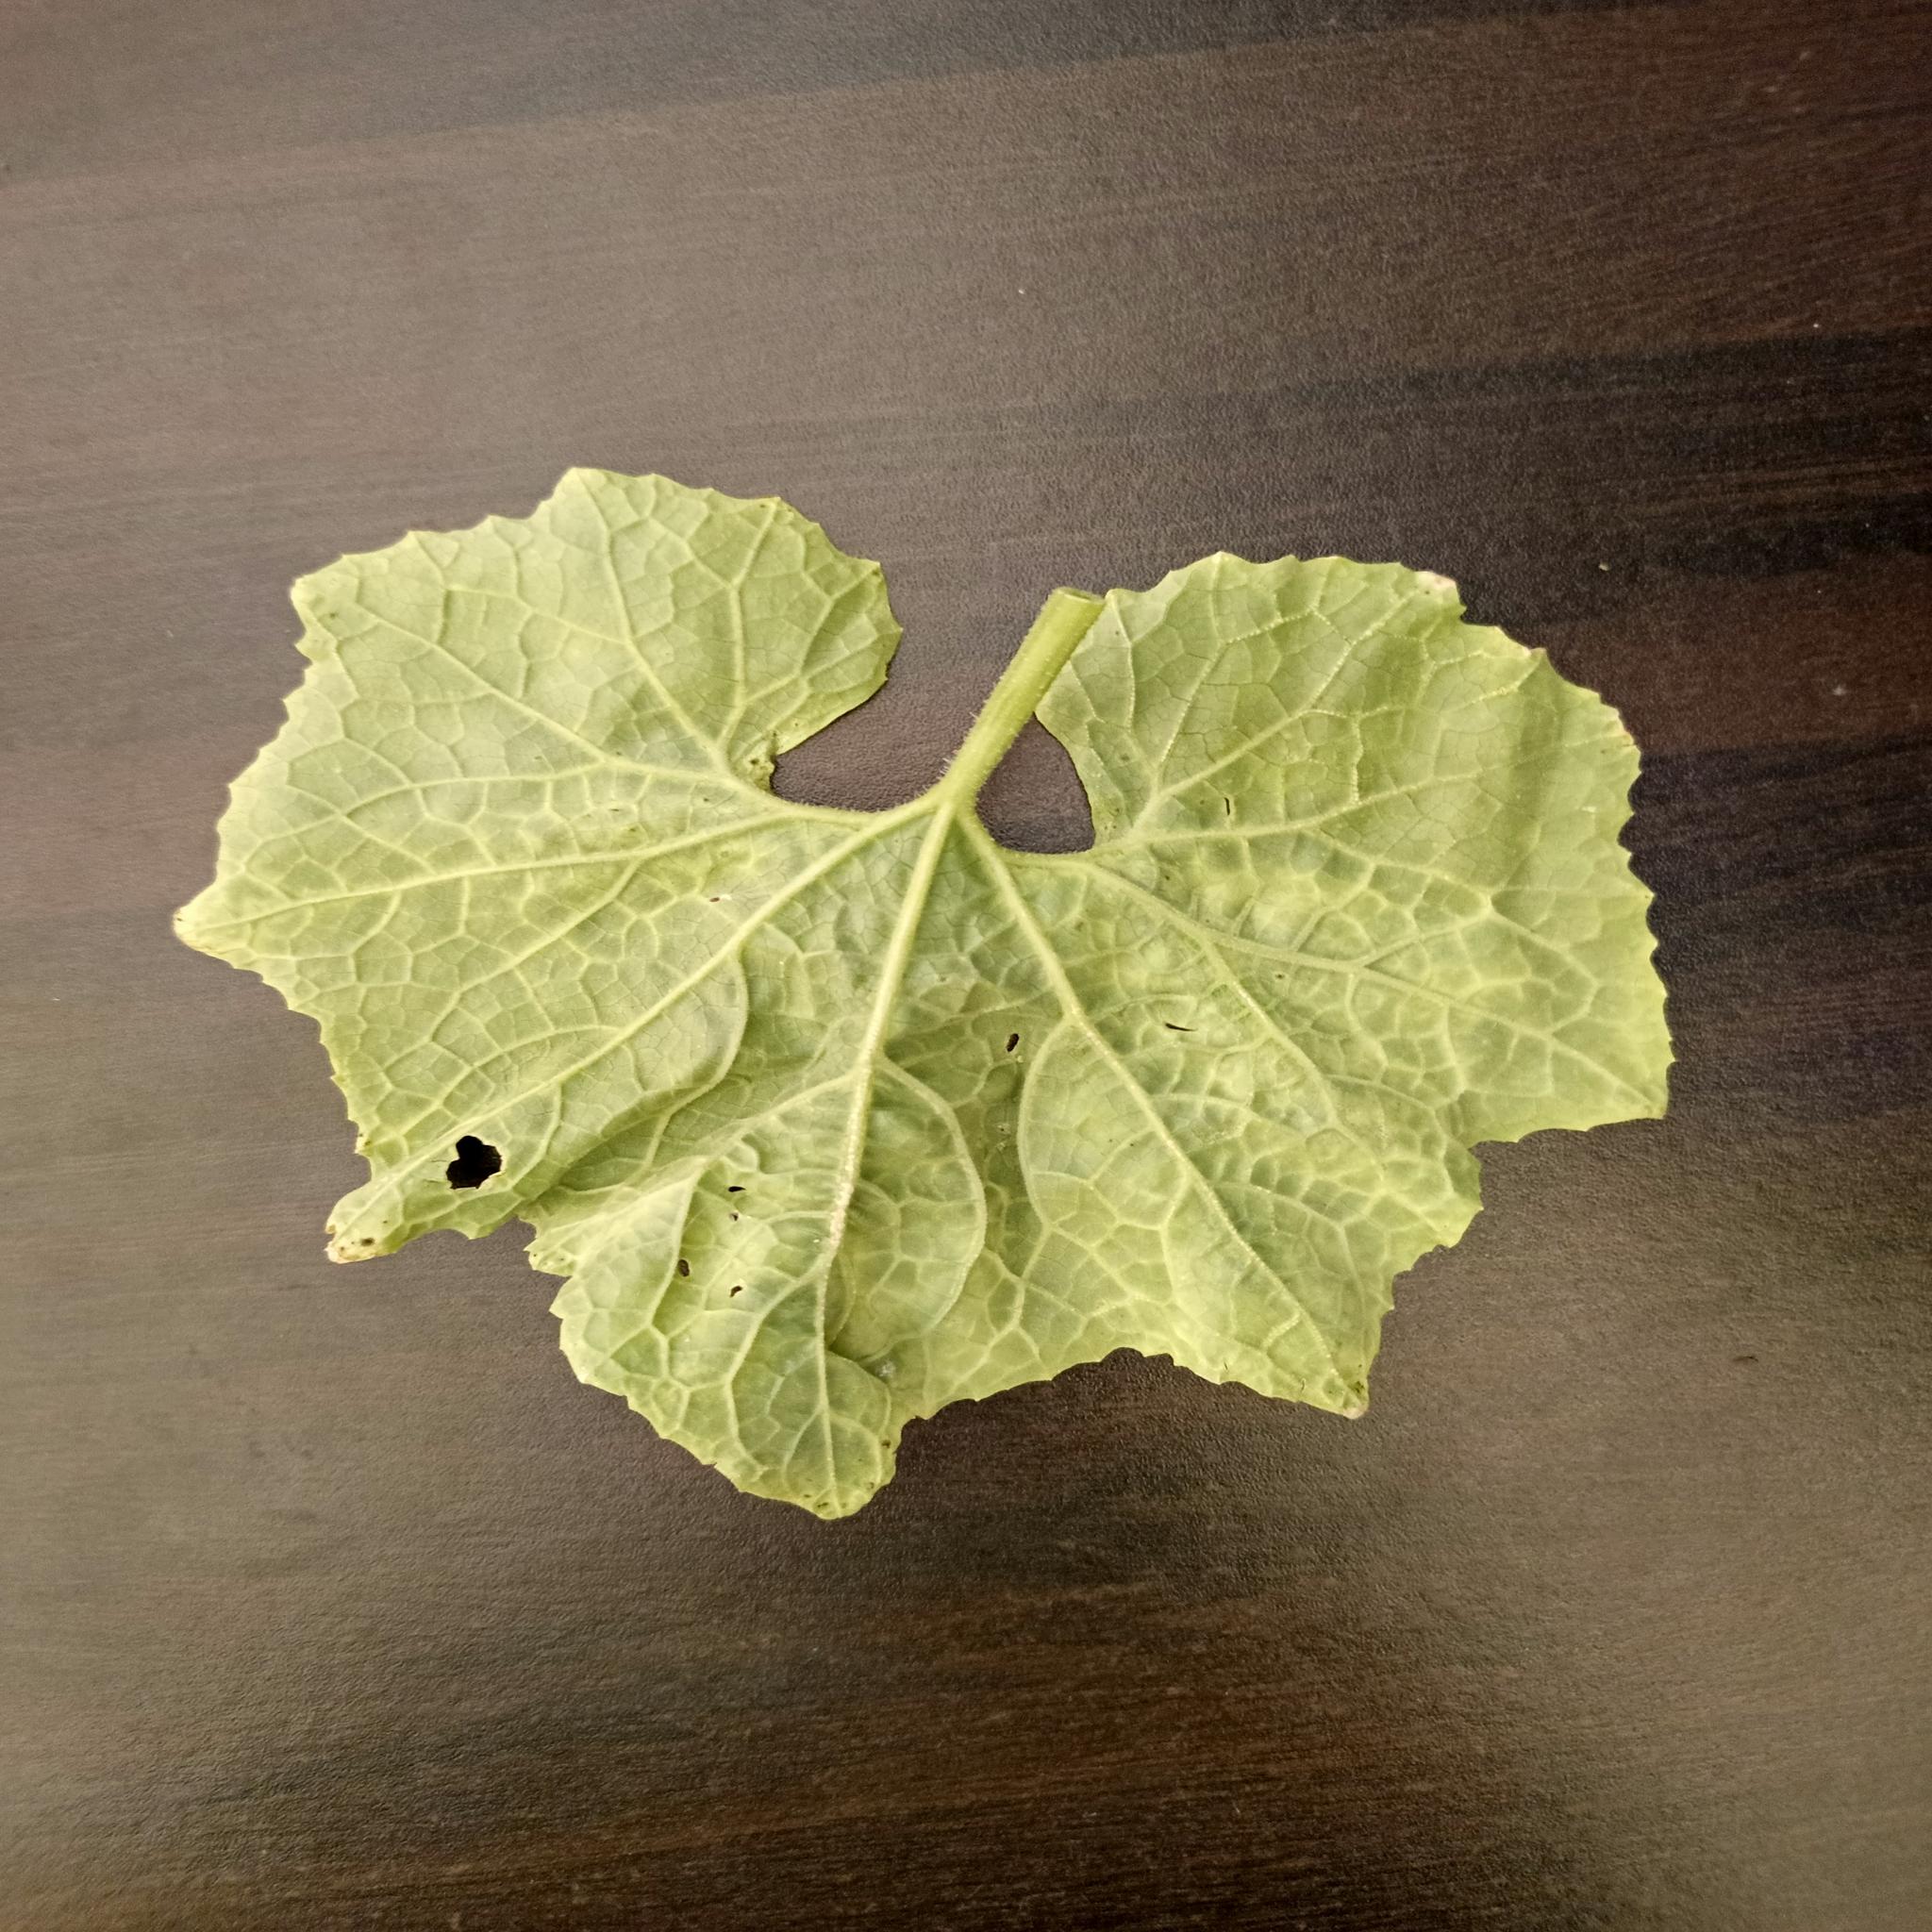
Label: Downy mildew